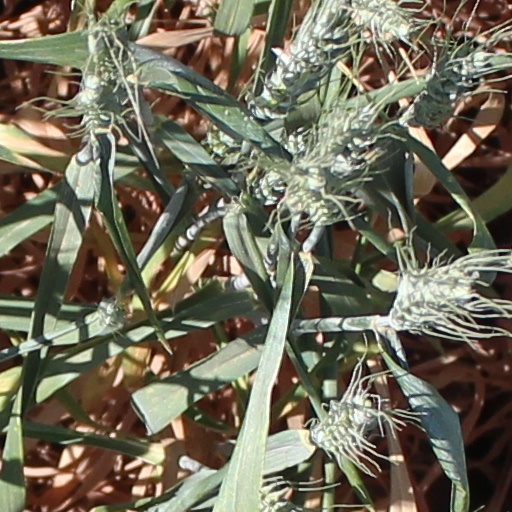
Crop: wheat